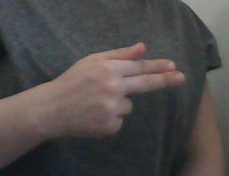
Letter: ghain